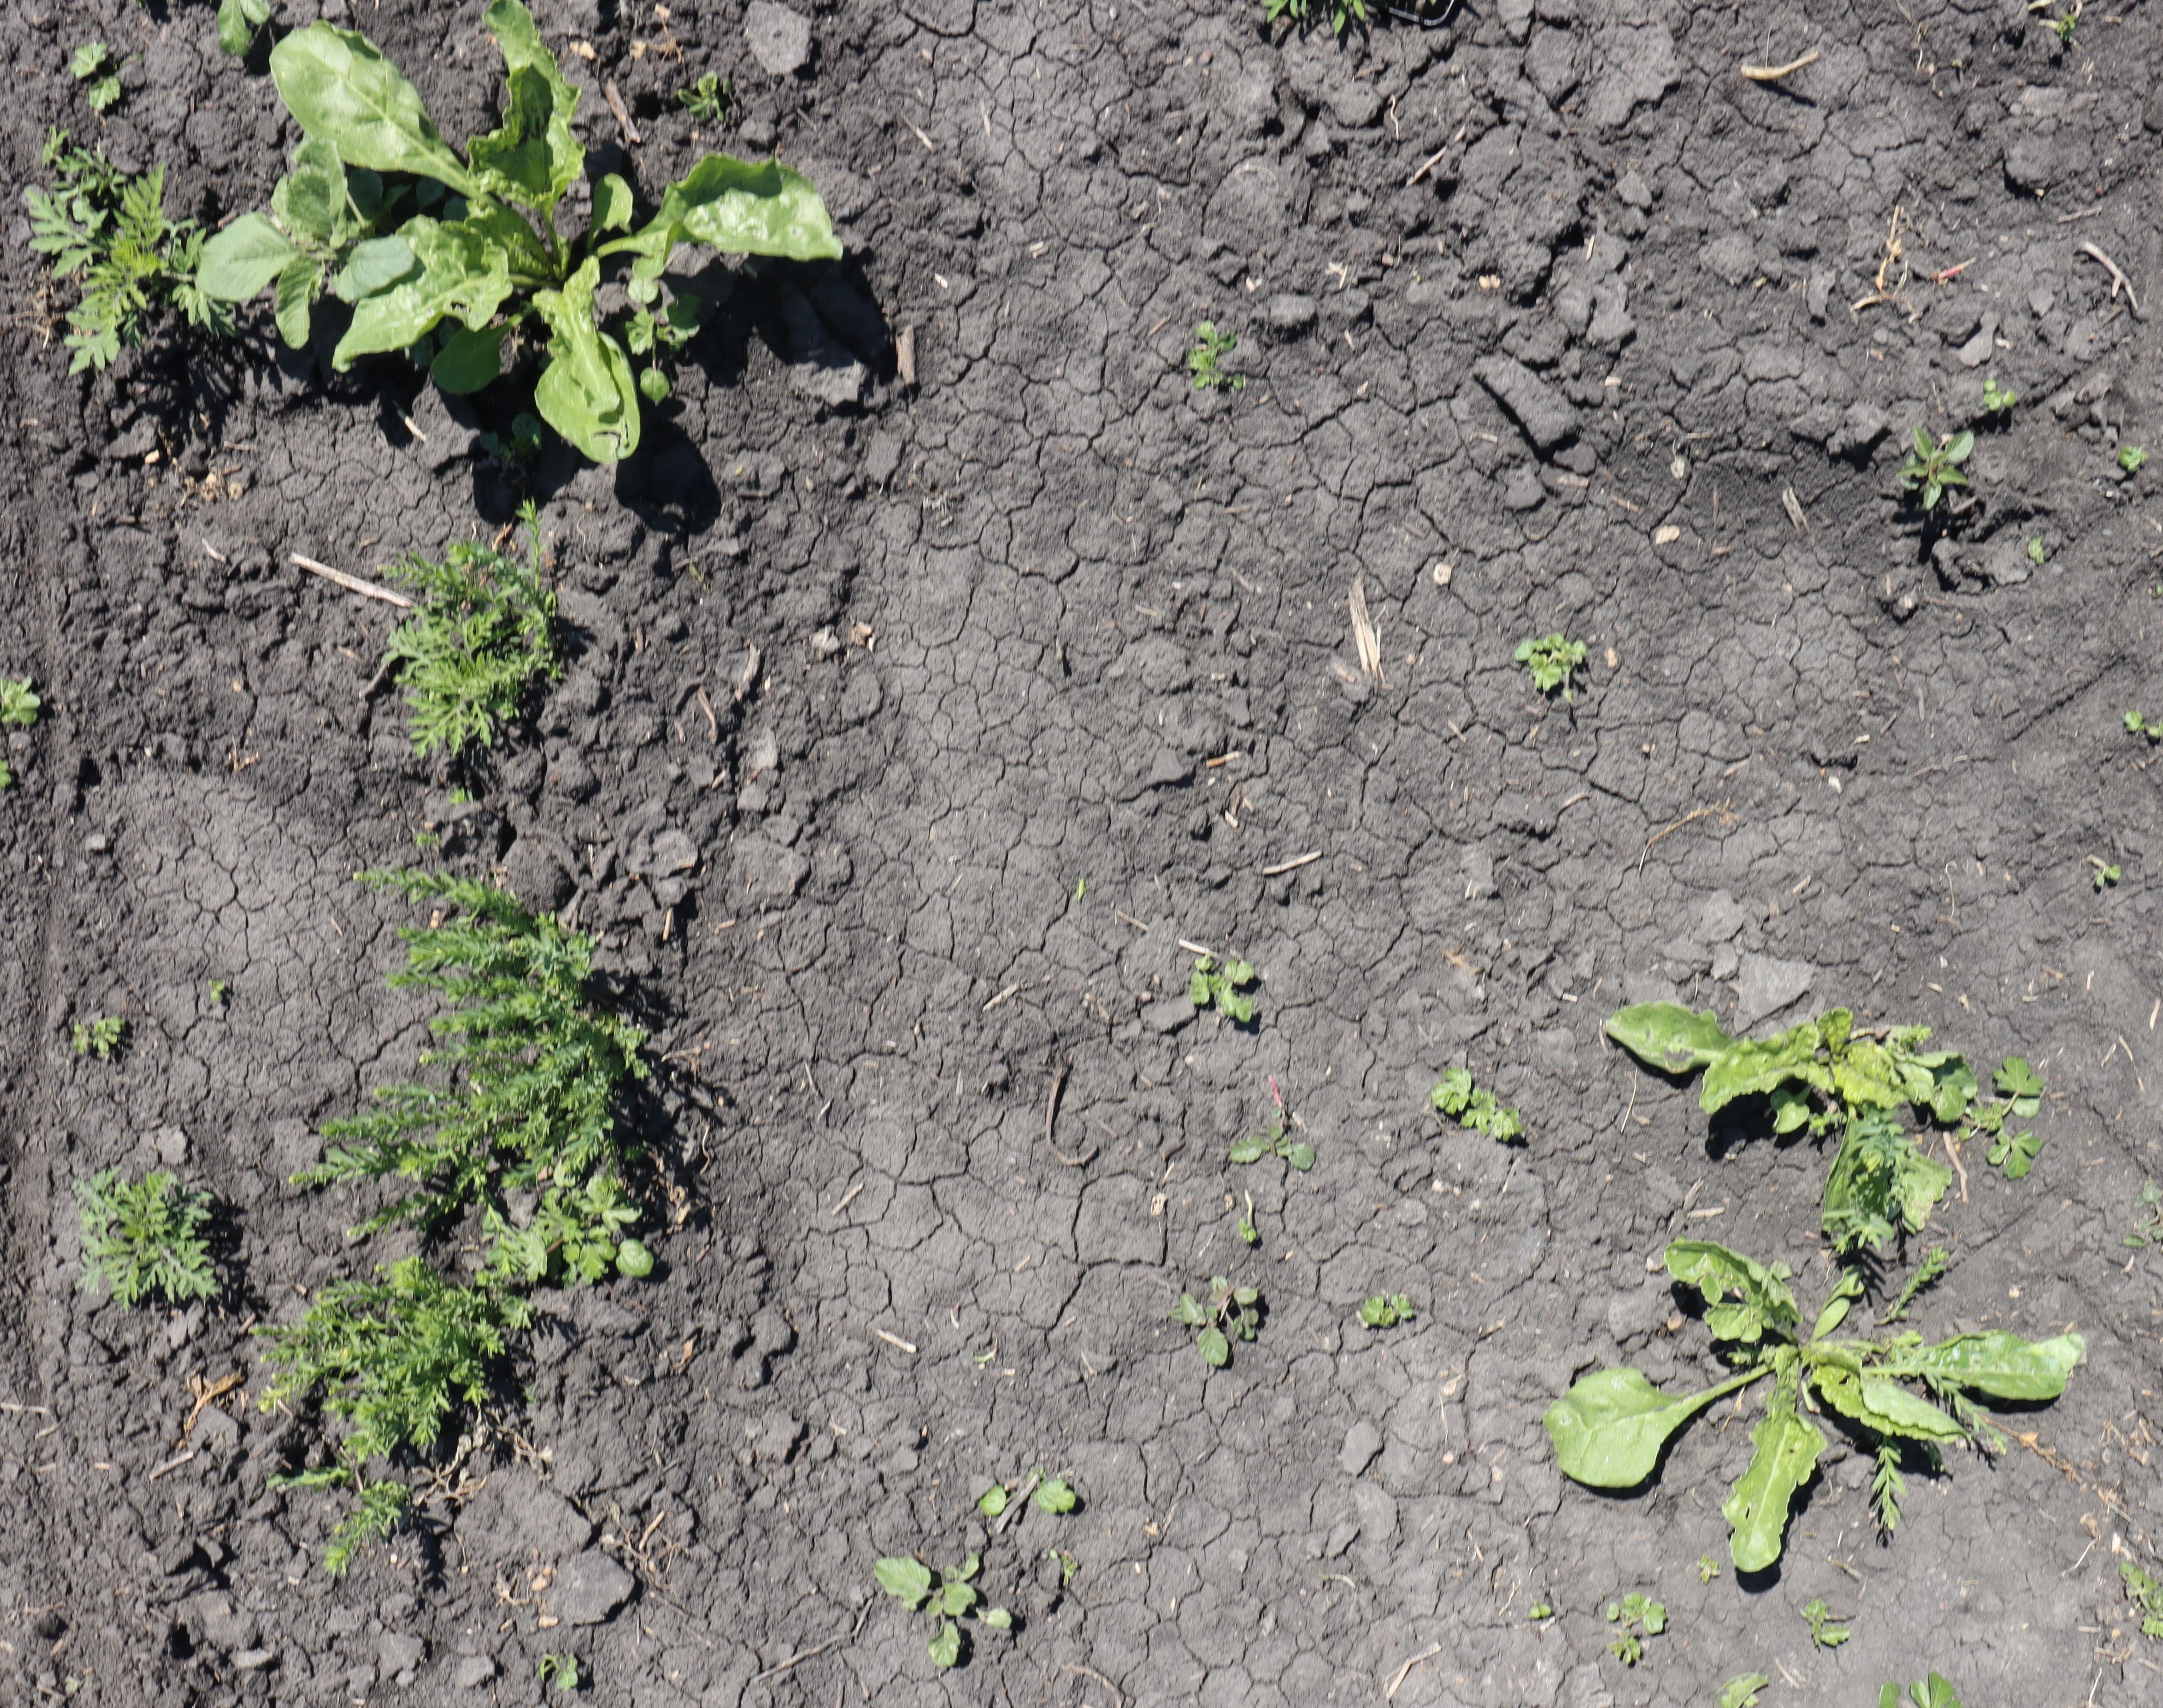
Crop: Sugar beet
Objects: Sugar beet, Ragweed, Ragweed, Flax, Ragweed, Flax, Sugar beet, Sugar beet